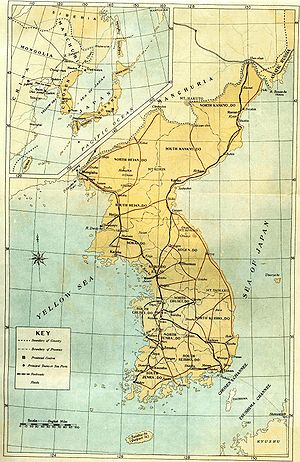
Korea under japansk overherredømme
Gammelt japansk kort fra 1929 over Korea, komplet med japanske navn på koreanske byer og steder.
Korea under japansk herredømme betegner tiden fra 1905 til 1945, hvor halvøen de facto udgorde et japansk lydland til trods for en formel selvstændighed.